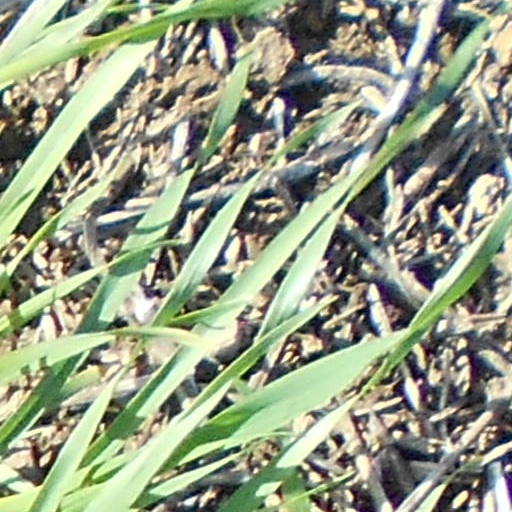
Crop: wheat